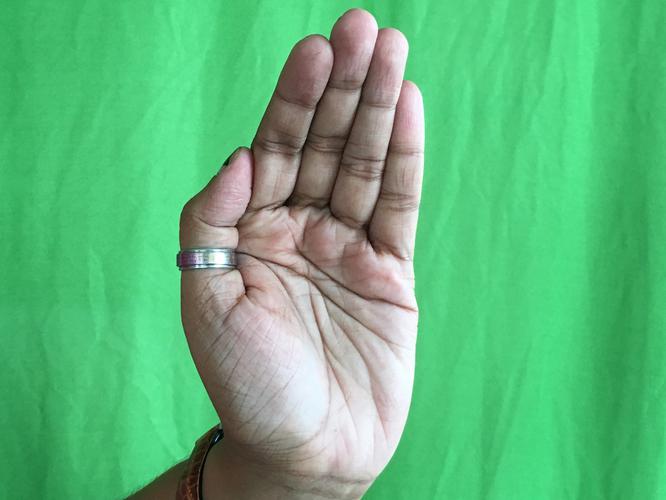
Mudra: Sarpasirsha
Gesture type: single_hand